Vogelsberg

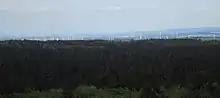
View from the Bismarck Tower on the Taufstein (2015)

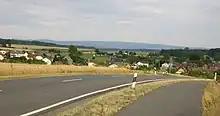
View from the Anterior Vogelsberg between Wermertshausen and Rüddingshausen to the "real" Vogelsberg

The Vogelsberg lies in the county of Vogelsbergkreis, around 60 kilometres northeast of Frankfurt between the towns of Alsfeld, Fulda, Büdingen and Nidda. To the northeast is the Knüll, to the east the Rhön, to the southeast the Spessart and to the southwest the low-lying Wetterau, which transitions to the South Hessian lowlands of the Rhine-Main region. In the opposite direction, to the northwest, the Vogelsberg transitions into parts of the West Hesse Highlands, whilst retaining the name, Vogelsberg, and the basalt rocks that bear its name continue well beyond the actual Vogelsberg.